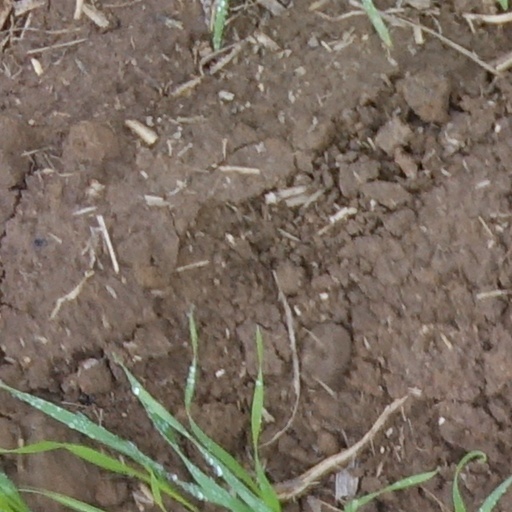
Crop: wheat